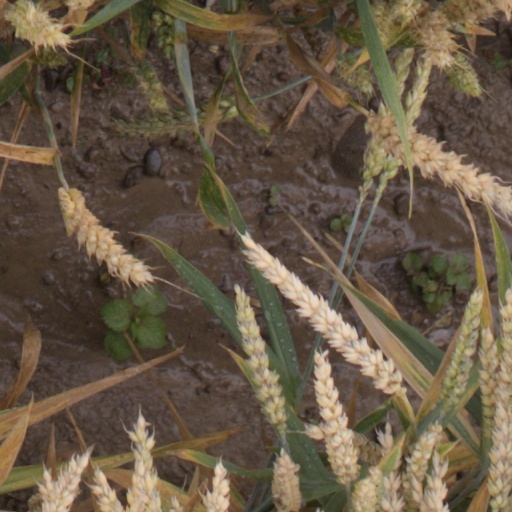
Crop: wheat